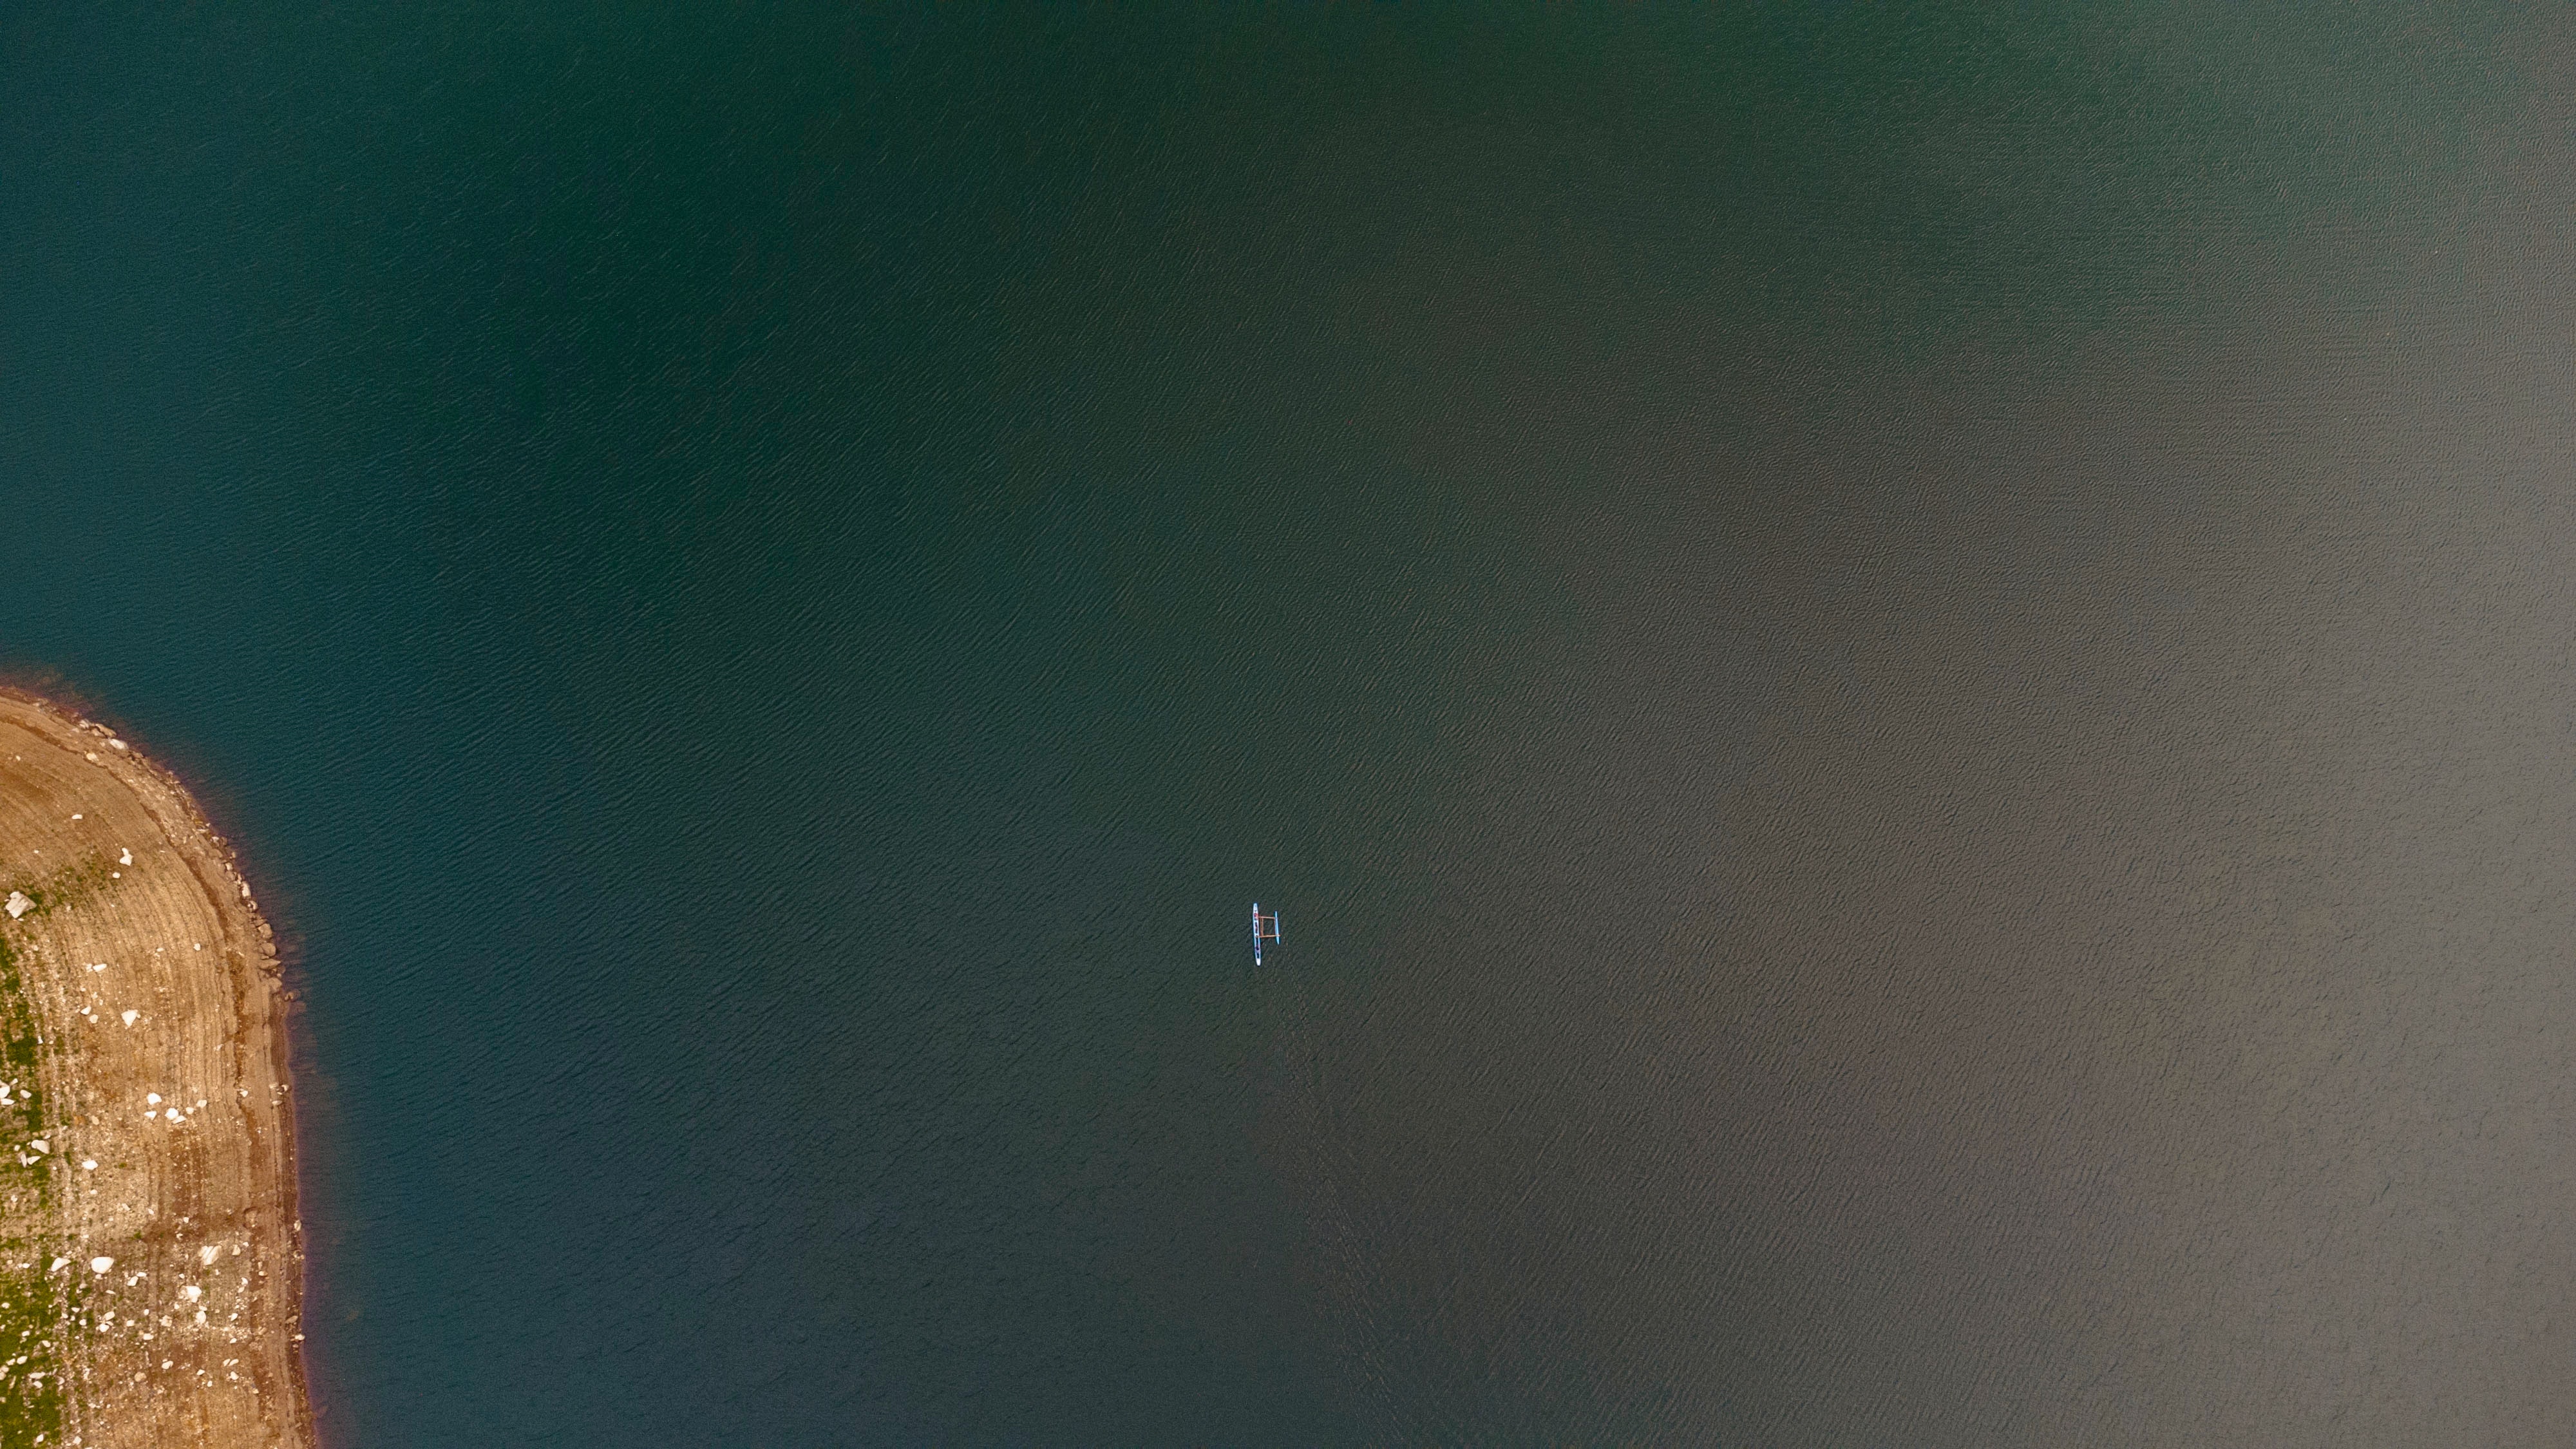
natural, sky, astronomical object, electric blue, event, darkness, tower, midnight, circle